The Punisher (2004 series)

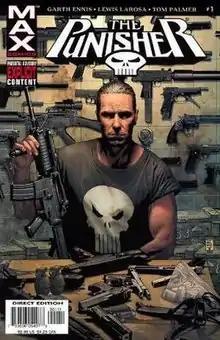
"The Punisher" #1 (March 2004), cover art by Tim Bradstreet.

The Punisher (re-titled Frank Castle: The Punisher after issue #66; sometimes referred to as The Punisher MAX) was a comic book ongoing series published under the MAX imprint of Marvel Comics, featuring vigilante and antihero the Punisher.